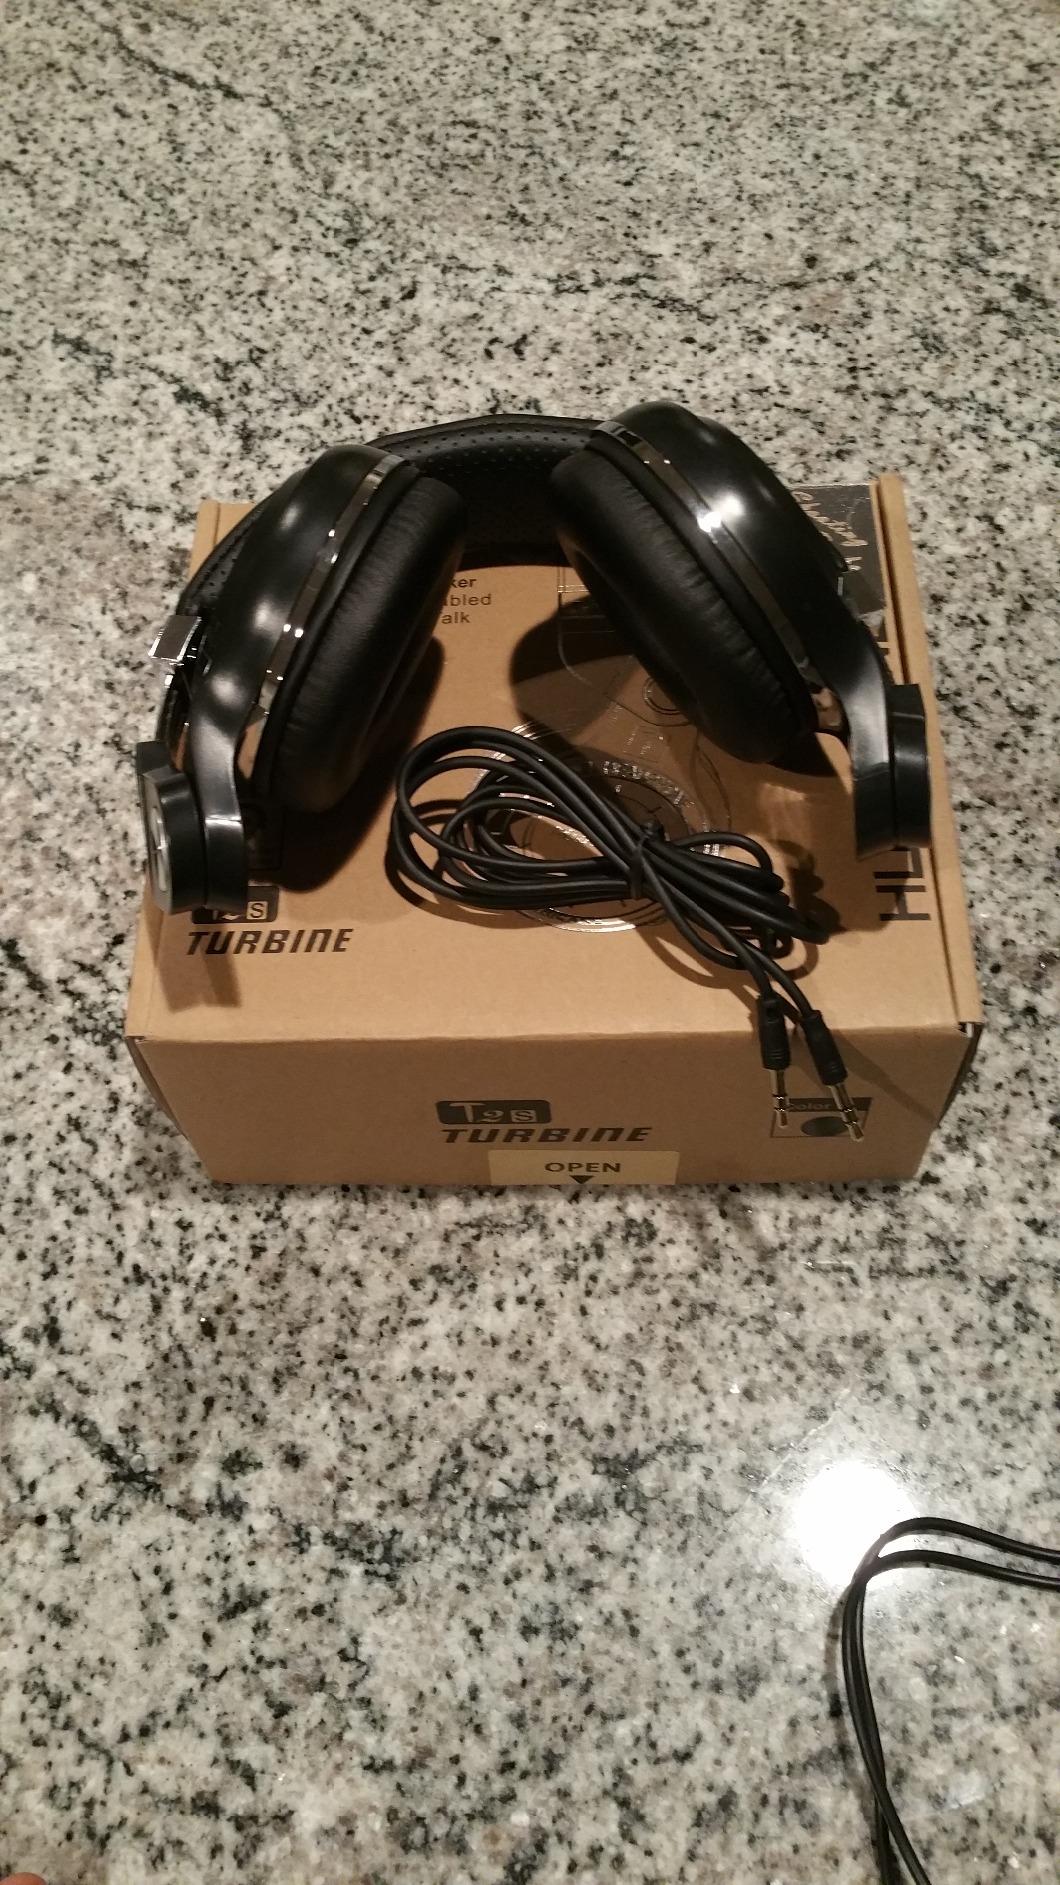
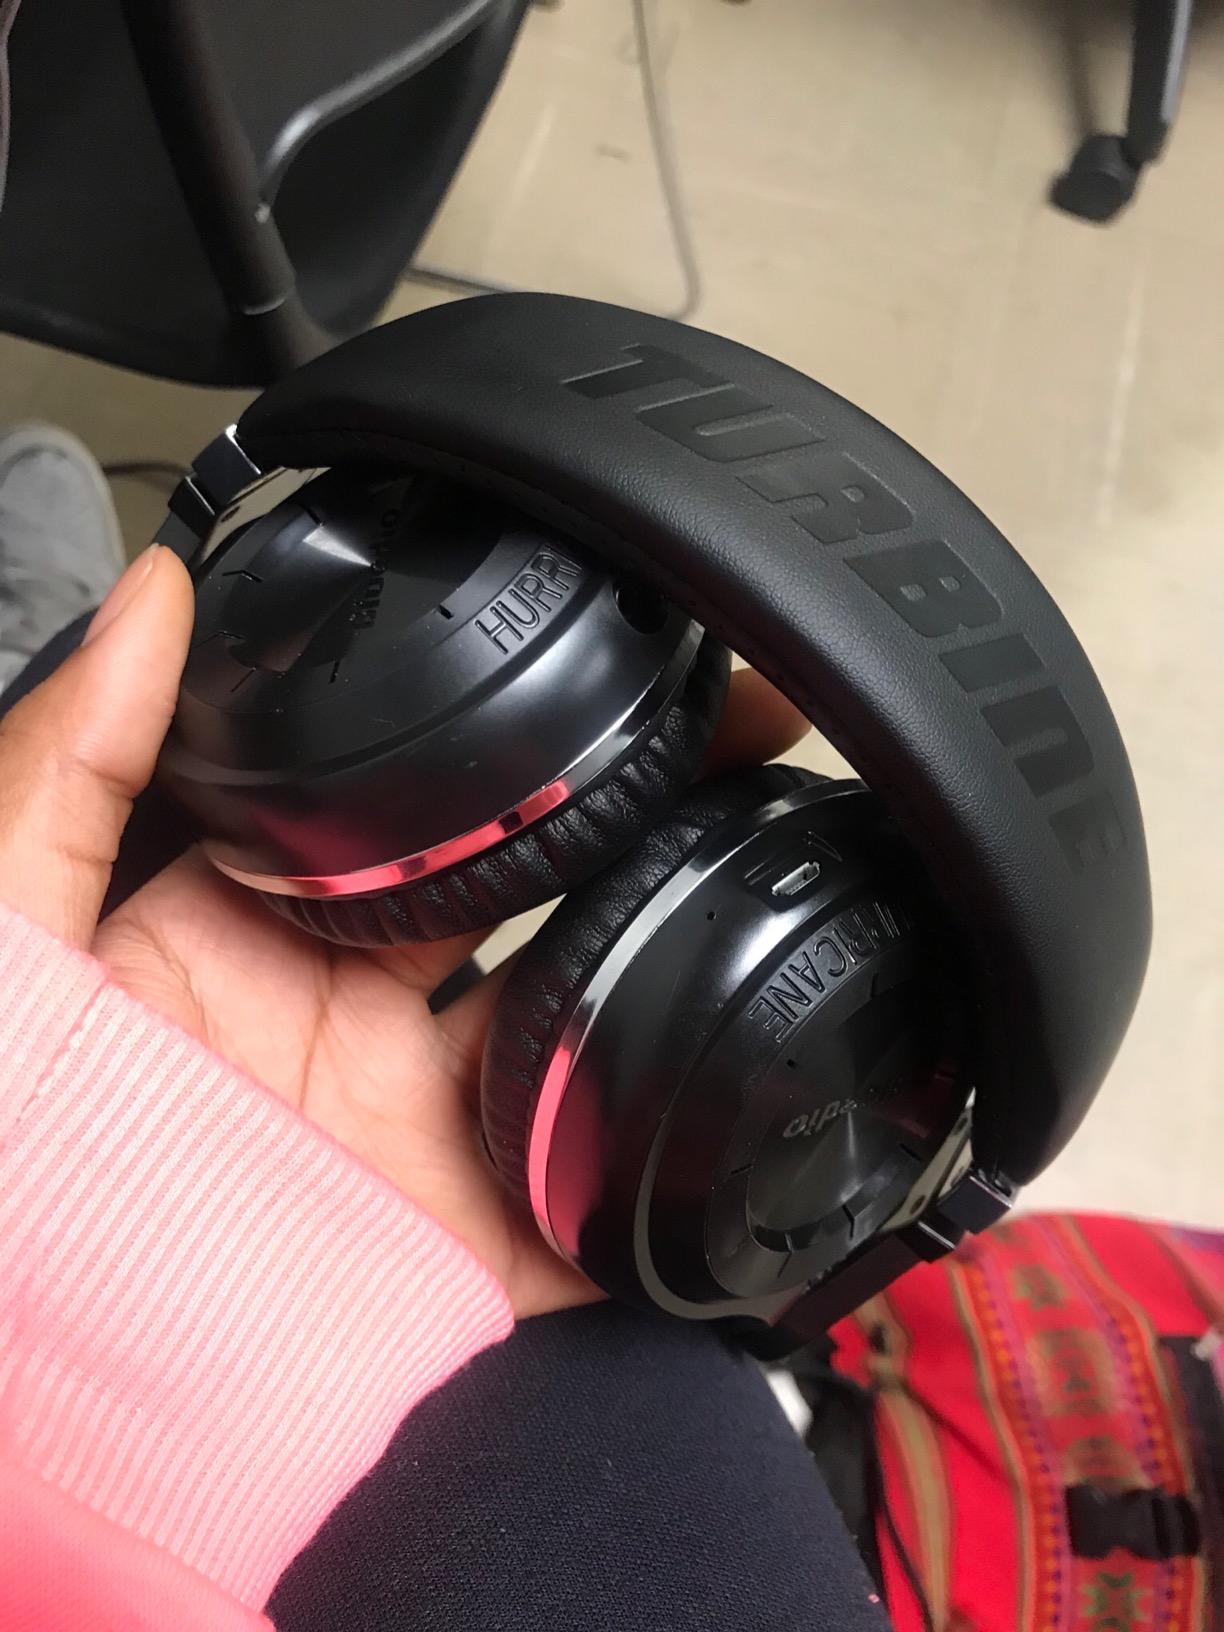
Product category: headphones
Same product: yes